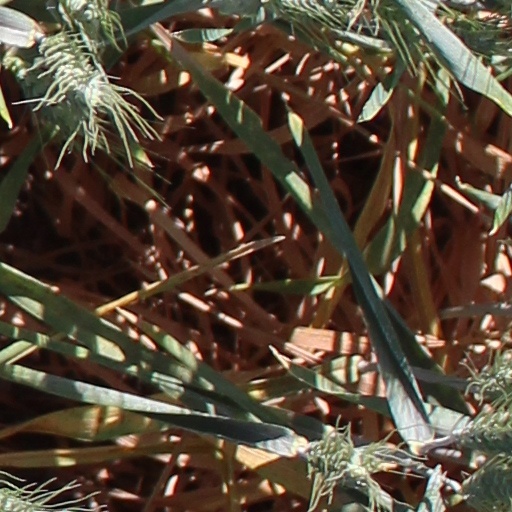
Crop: wheat